Hurricane Ernesto (2012)

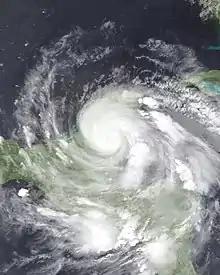
Hurricane Ernesto over the Yucatán Peninsula on August 8

After becoming a tropical storm, Ernesto initially had difficulty maintaining convection near the center, and its rapid westward movement prevented significant organization. At around 1200 UTC on August 3, the storm moved over or very near Saint Lucia, and radar imagery observed a well-defined circulation moving by the island. Wind shear gradually decreased over the storm, allowing for outflow to increase in its western portion. There were disparities among tropical cyclone forecast models over the future of Ernesto; some anticipated significant intensification due to warm waters and low shear, whereas others forecast the storm to remain a minimal storm or even weaken. Although the satellite appearance was well-organized, a Hurricane Hunters flight on August 4 observed a disorganized structure, and early the next day the circulation became exposed to the northwest of the convection; the weakening was possibly due to dry air and some mid-level shear, despite otherwise favorable conditions. On August 5, the storm passed south of Jamaica. It stayed on its current trajectory due to powerful ridging over the Southern United States. Early on August 6, convection redeveloped over the center after Ernesto slowed its westward movement, and decreasing wind shear allowed for restrengthening. Late on August 7, Ernesto intensified into a hurricane to the north of Honduras.